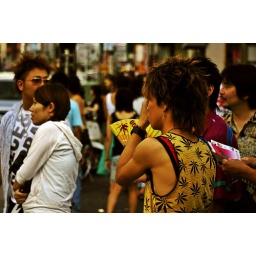
Waiting to cross the street in Shibuya.